Milk punch

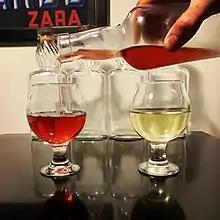
Two clarified milk punches served in tasting glasses. The one on the left is made from Batavia arrack, ruby port, black tea, lemon juice, milk, and sugar; the one on the right is made from brandy infused with orange and lemon peels, orange and lemon juices, milk, and sugar. Rather than the traditional use of bovine milk, oat milk was used in both beverages so that they would be suitable for consumption by vegans.

The drink was first recorded in William Sacheverell's 1688 travelogue of the Scottish isle of Iona. Later accounts attributed its spread, if not its origin, to Aphra Behn. The earliest recorded recipe for milk punch dates to a 1711 cookbook.